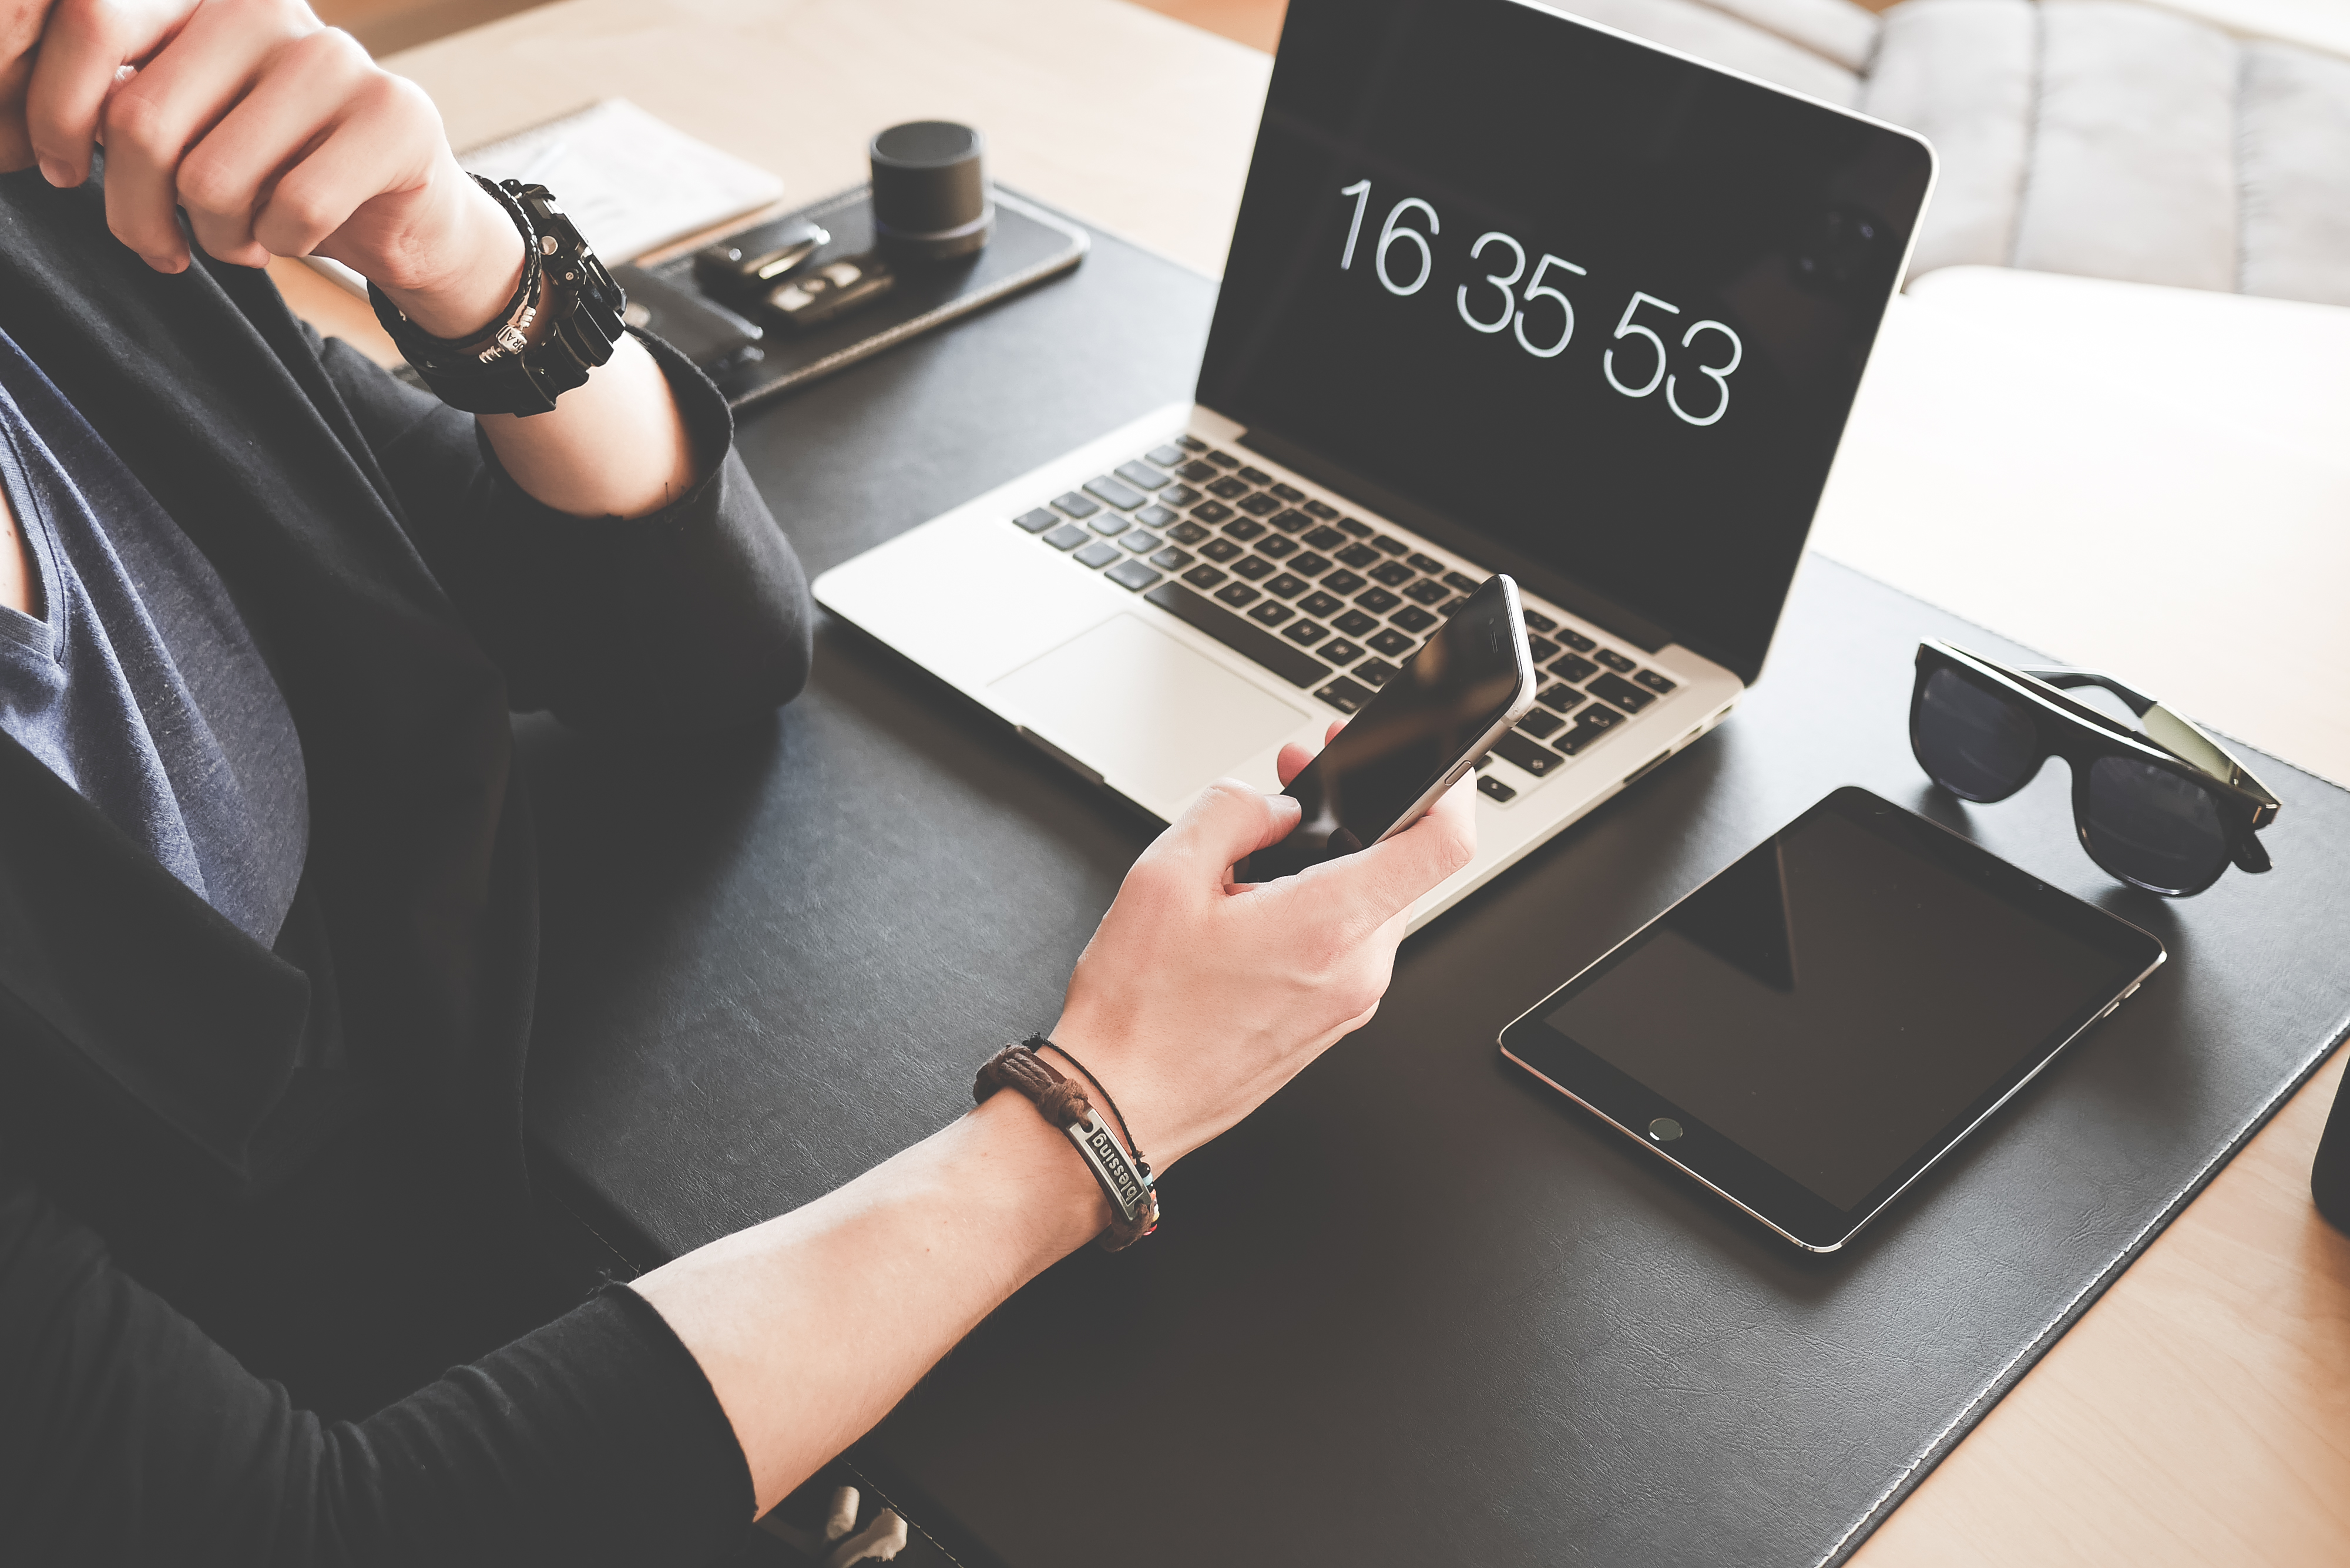
laptop, iphone, computer, macbook, mobile, writing, hand, screen, keyboard, ipad, technology, touch, tablet, black, arm, mobile phone, jacket, bracelet, brand, wrist watch, electronics, design, sunglasses, eye, cellphone, connection, touch screen